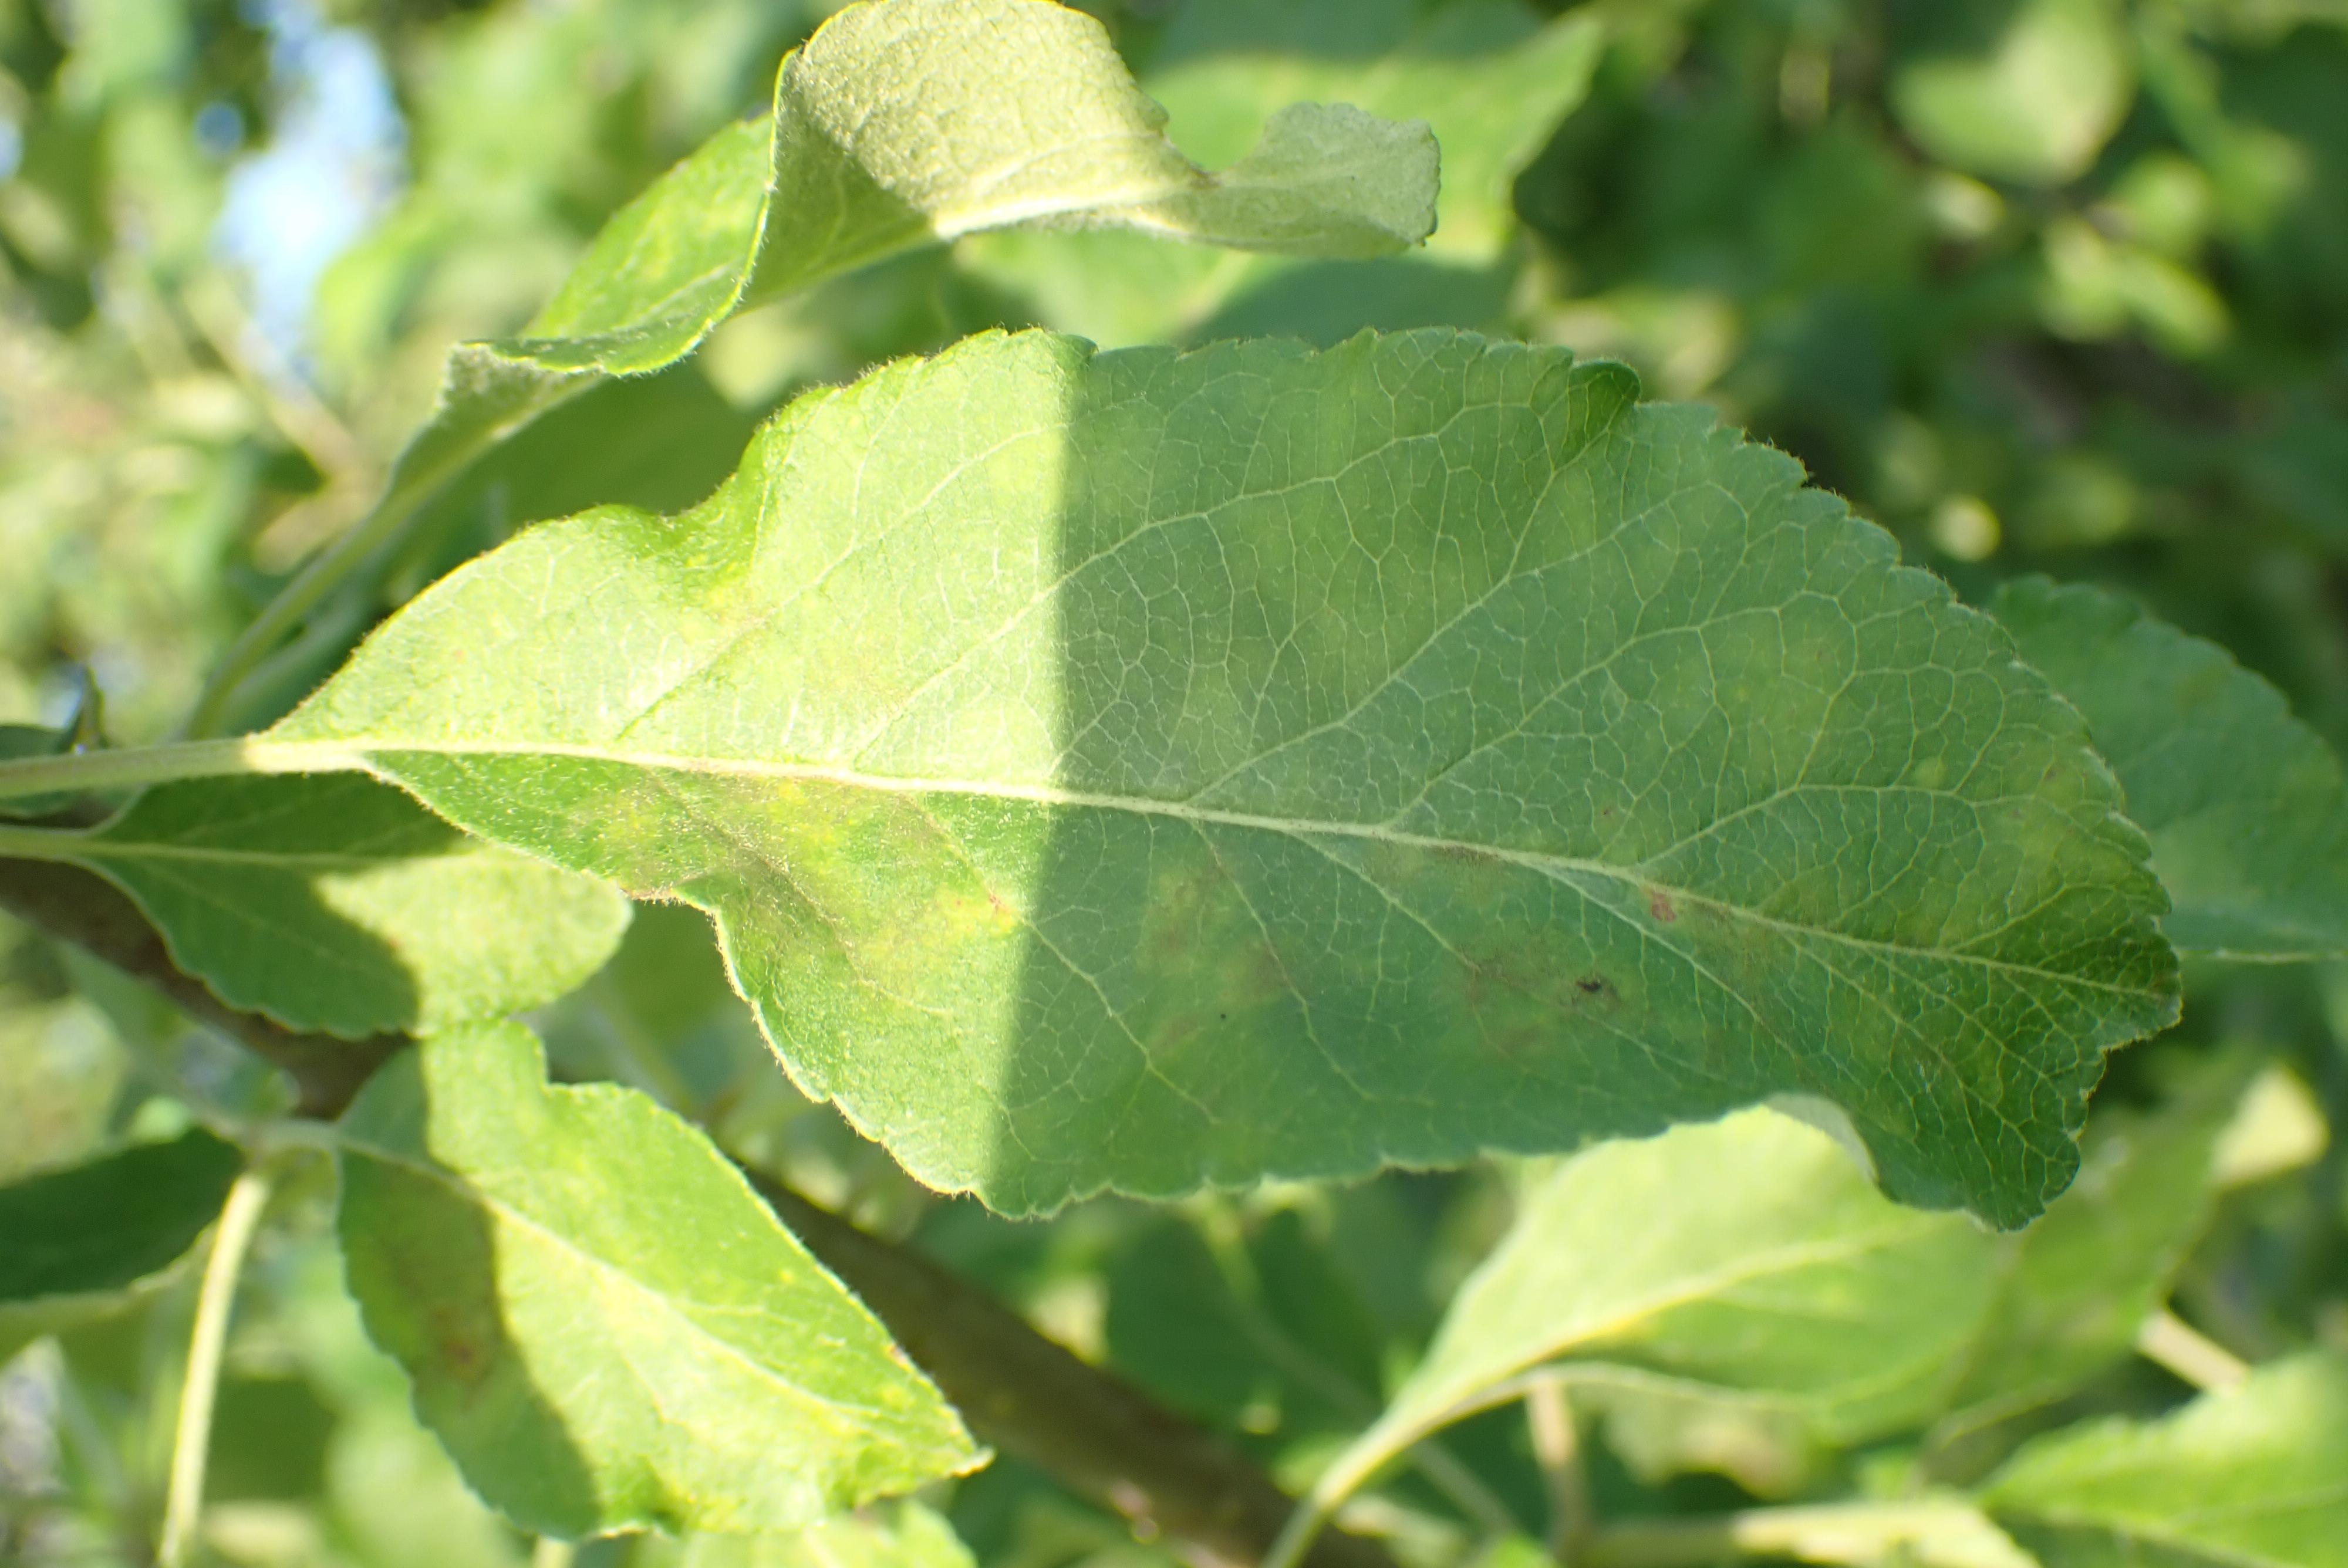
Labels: scab